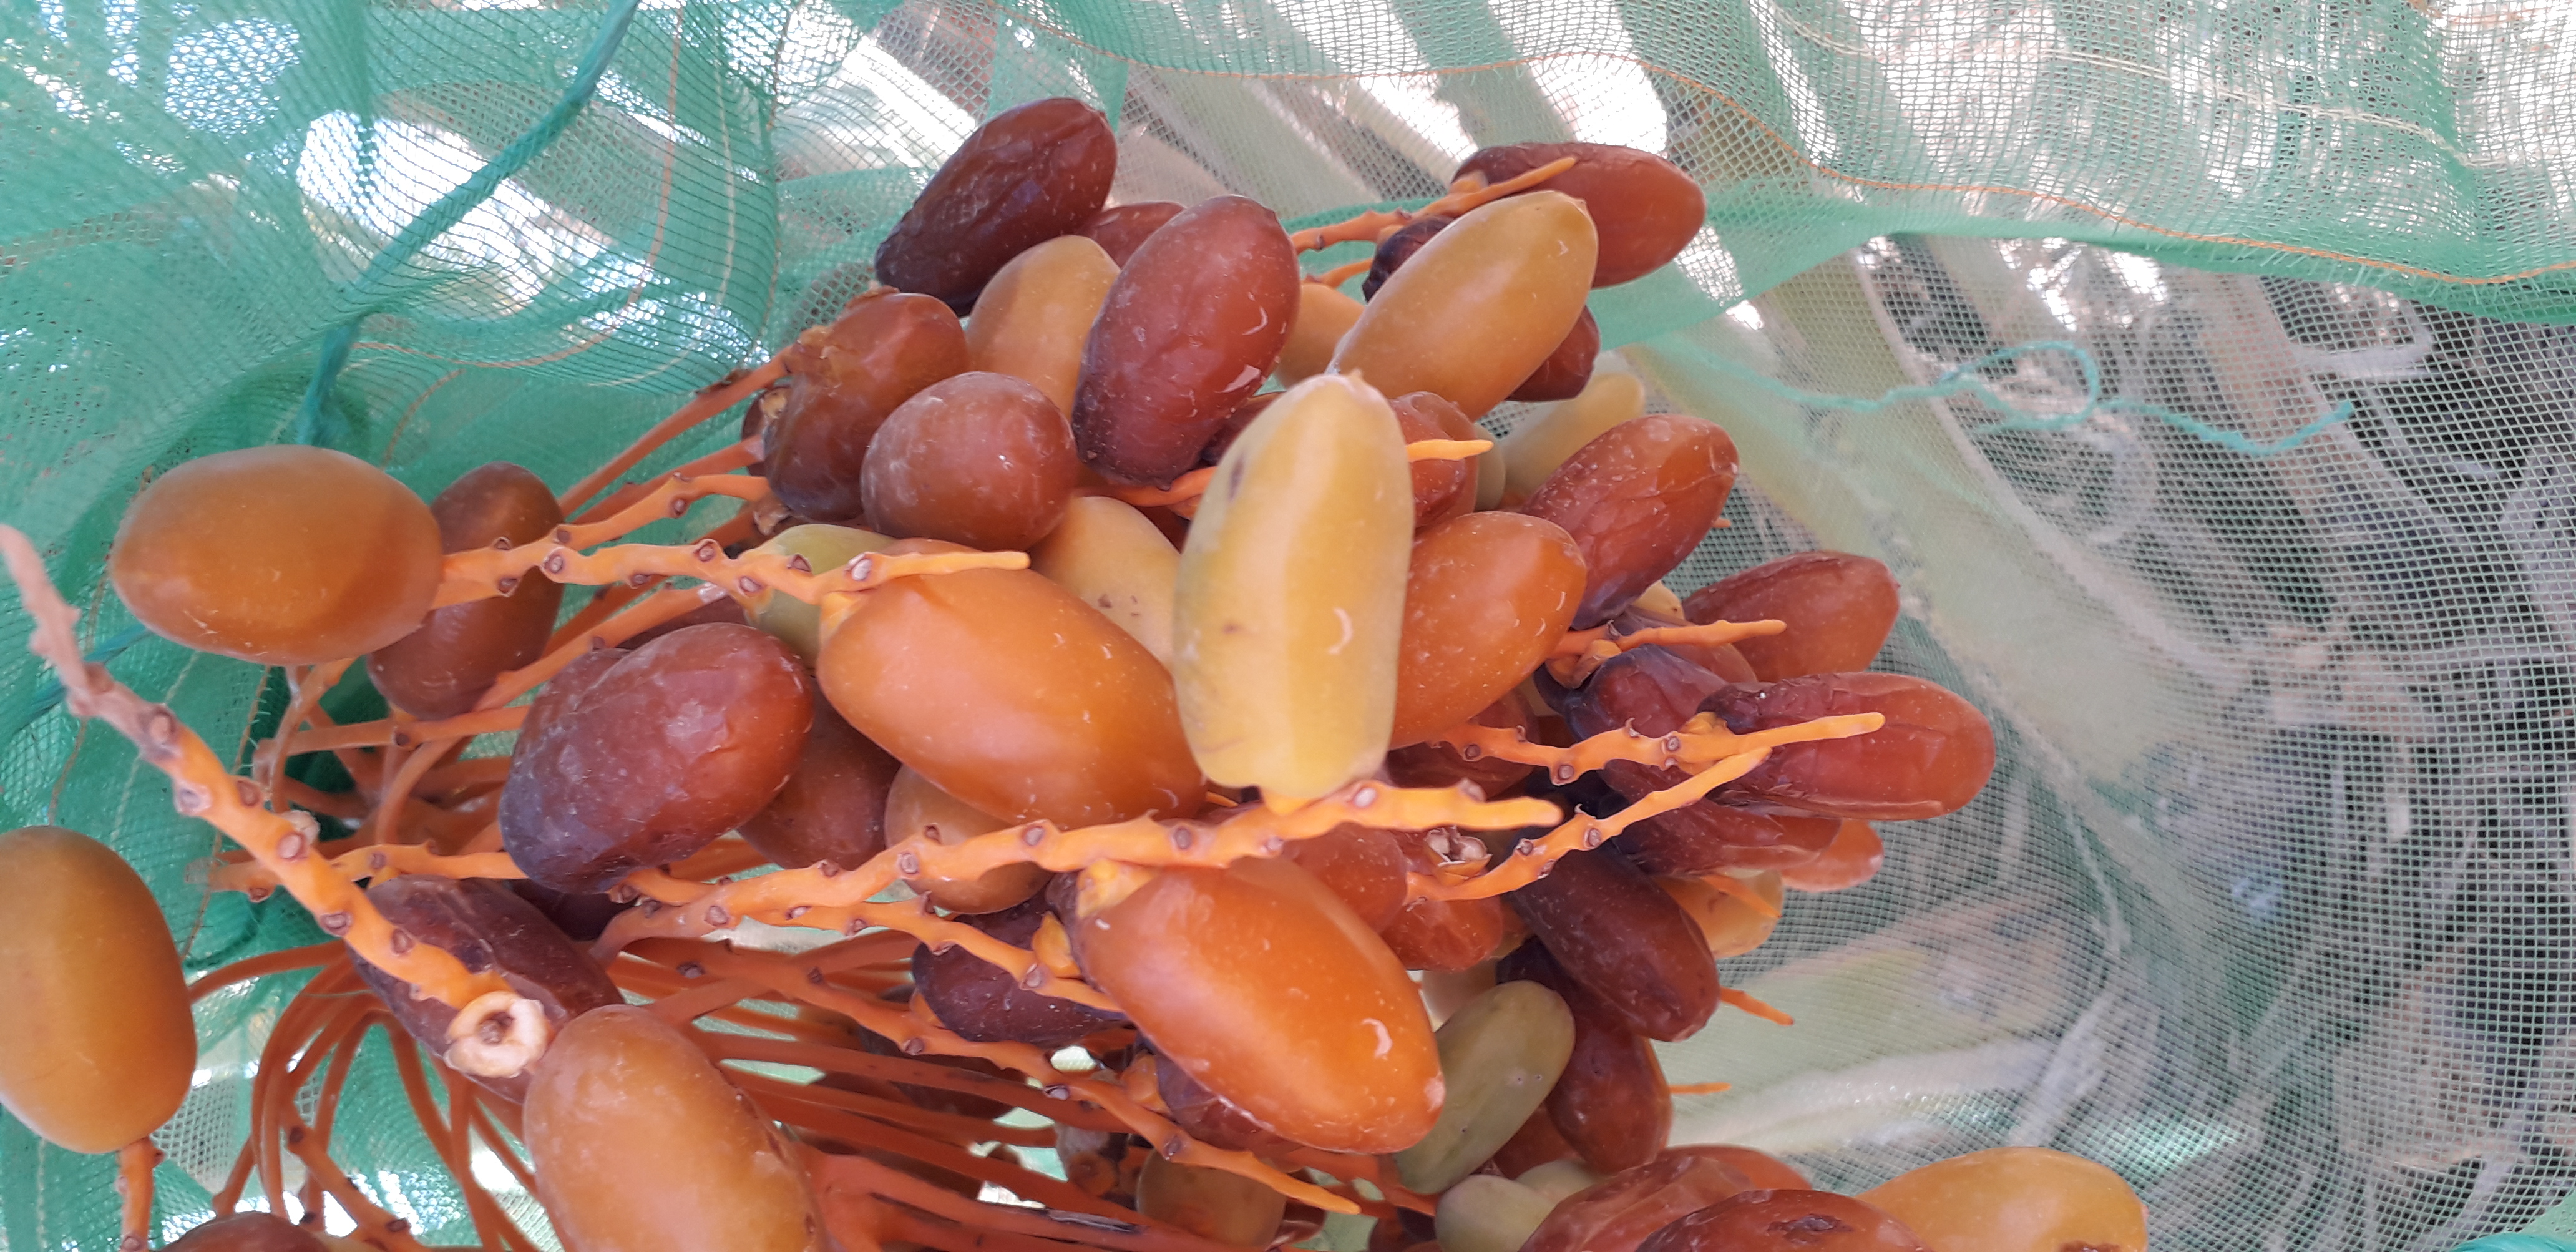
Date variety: kholt